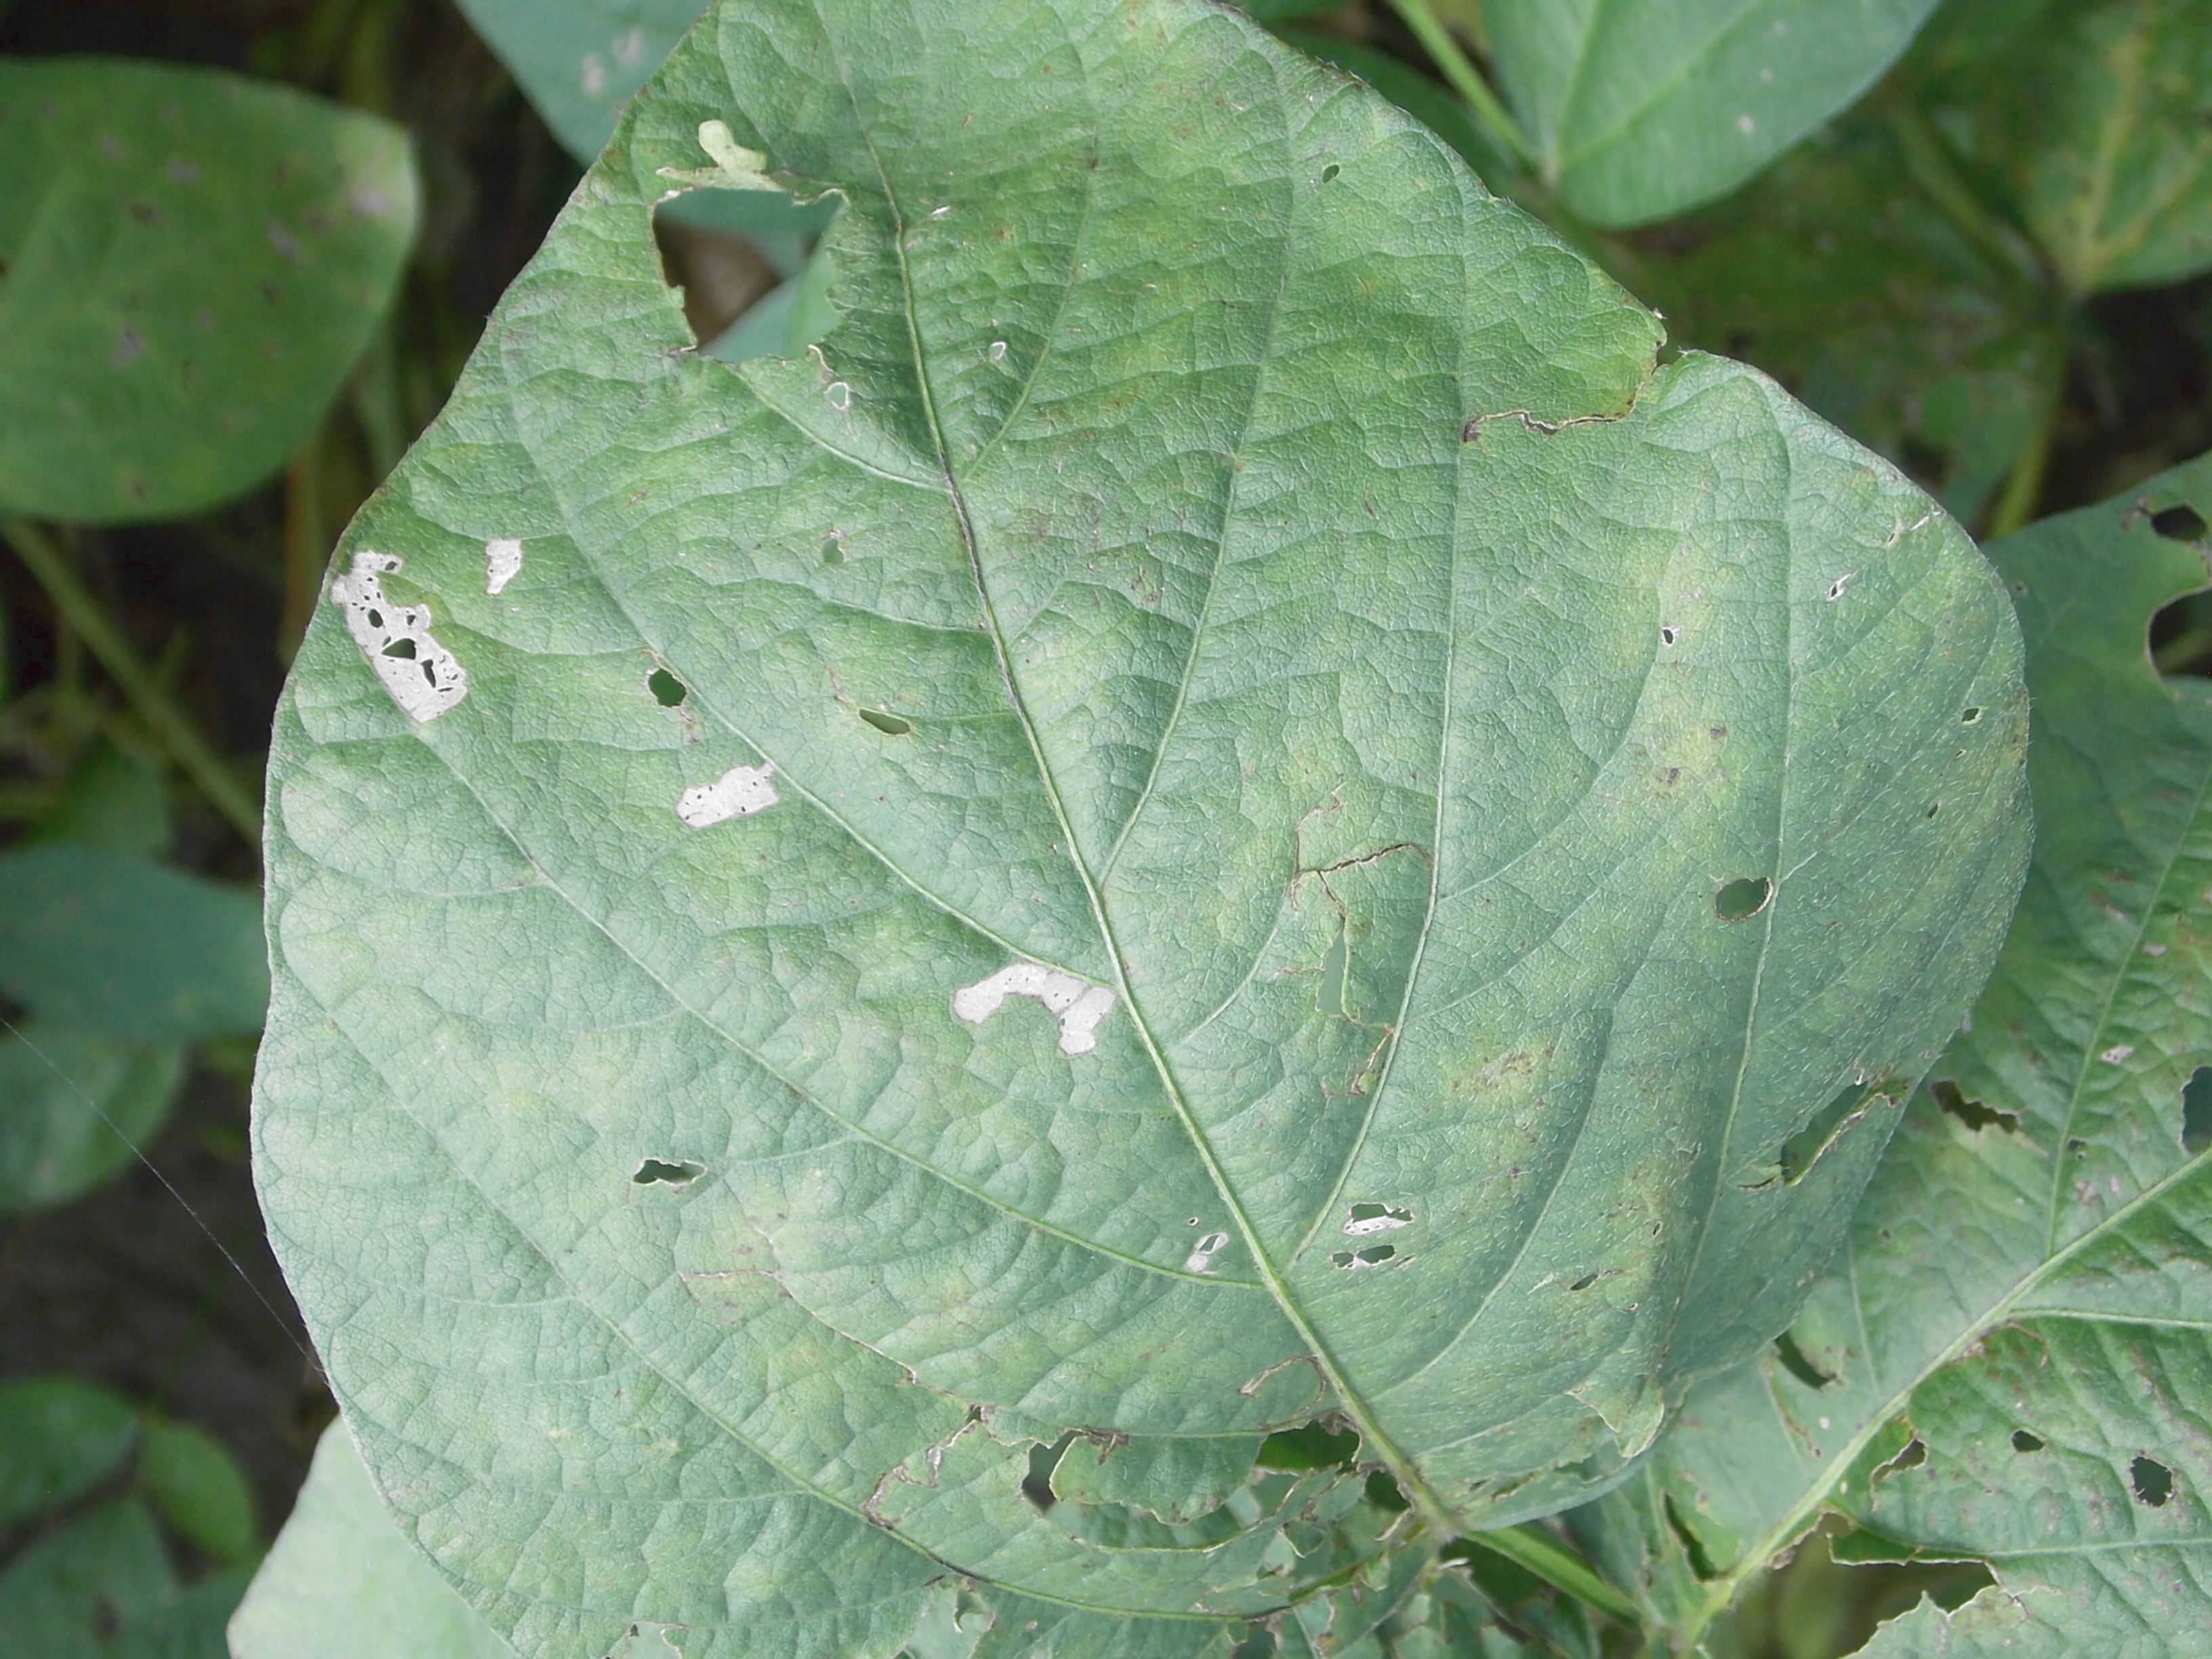
Label: Disease